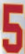
Number: 5